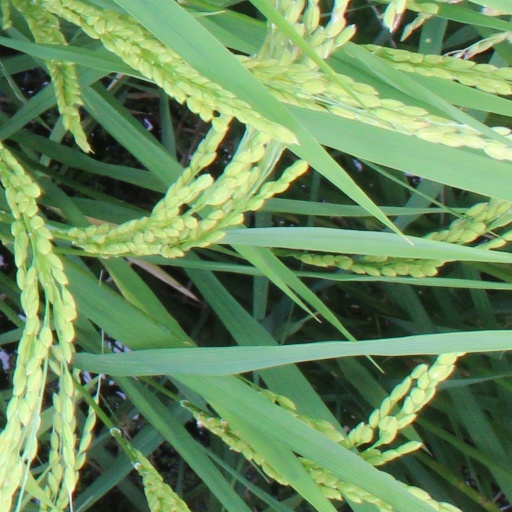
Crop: rice